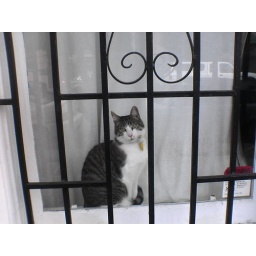
i found this cute cat staring longingly out the window at pigeons on 20th street near atlas cafe.